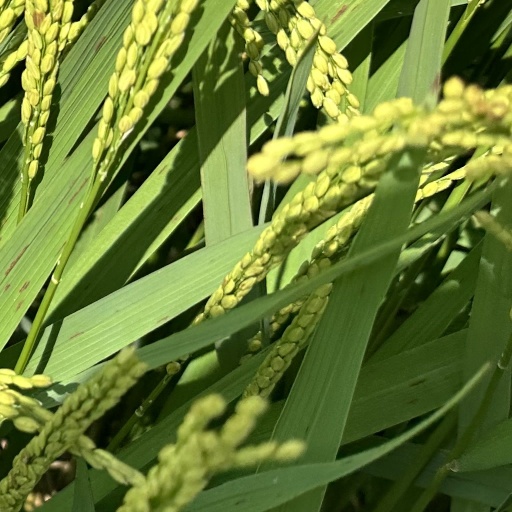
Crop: rice